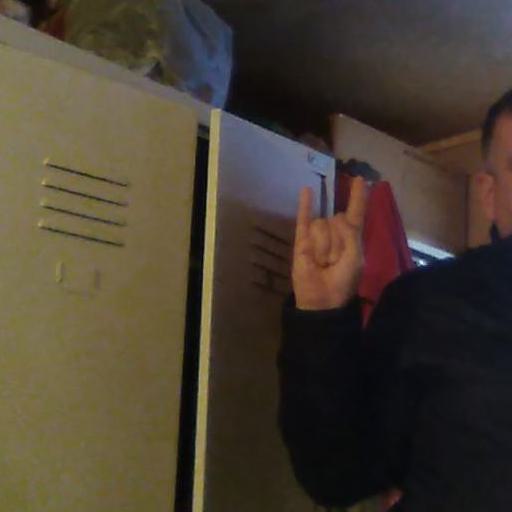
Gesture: rock